Governors Island

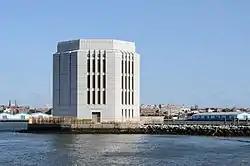
Brooklyn-Battery Tunnel ventilation tower off Governors Island

In 1920, upon the end of World War I, the Army restructured its internal organization so that Governors Island was now the headquarters of the Second Corps Area. Few structures were built immediately after the end of the war, though the Army maintained the existing buildings and continued to utilize the island as a military prison. Some of the wooden barracks structures deteriorated rapidly, prompting objections from congressional delegations. A school for Army soldiers' children was opened on Governors Island in 1926.